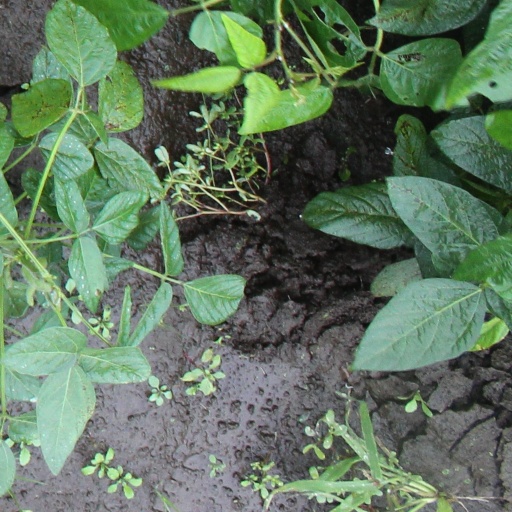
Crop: soybean